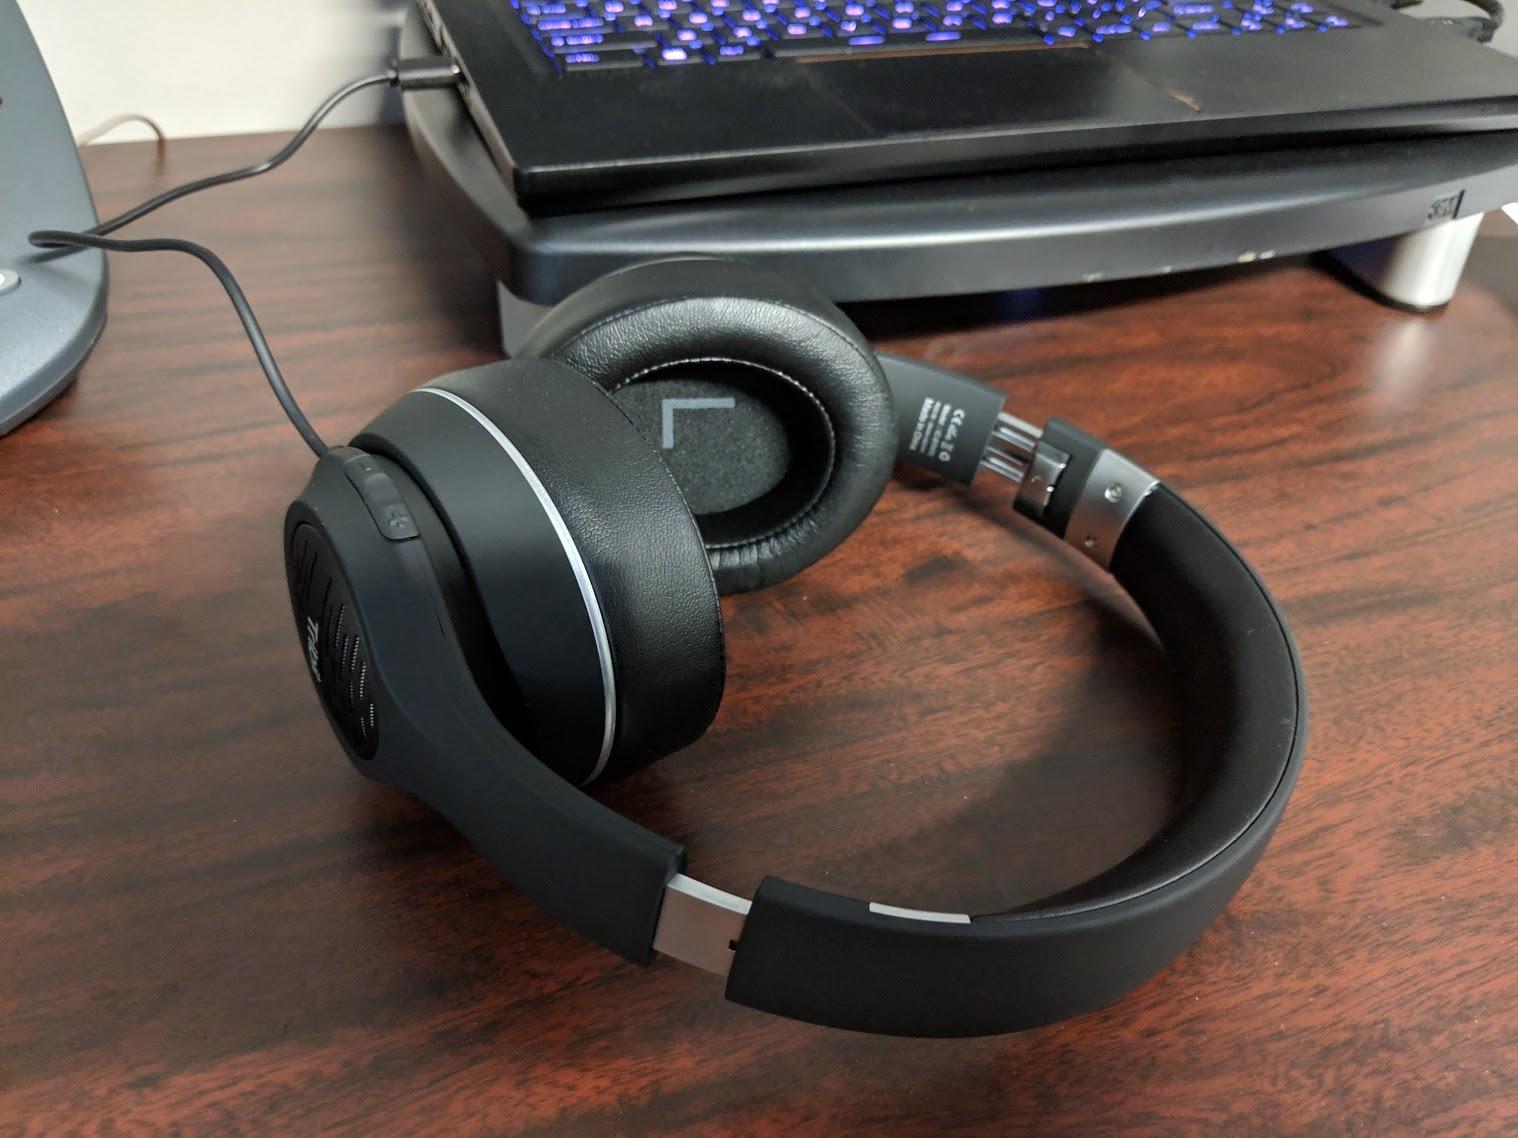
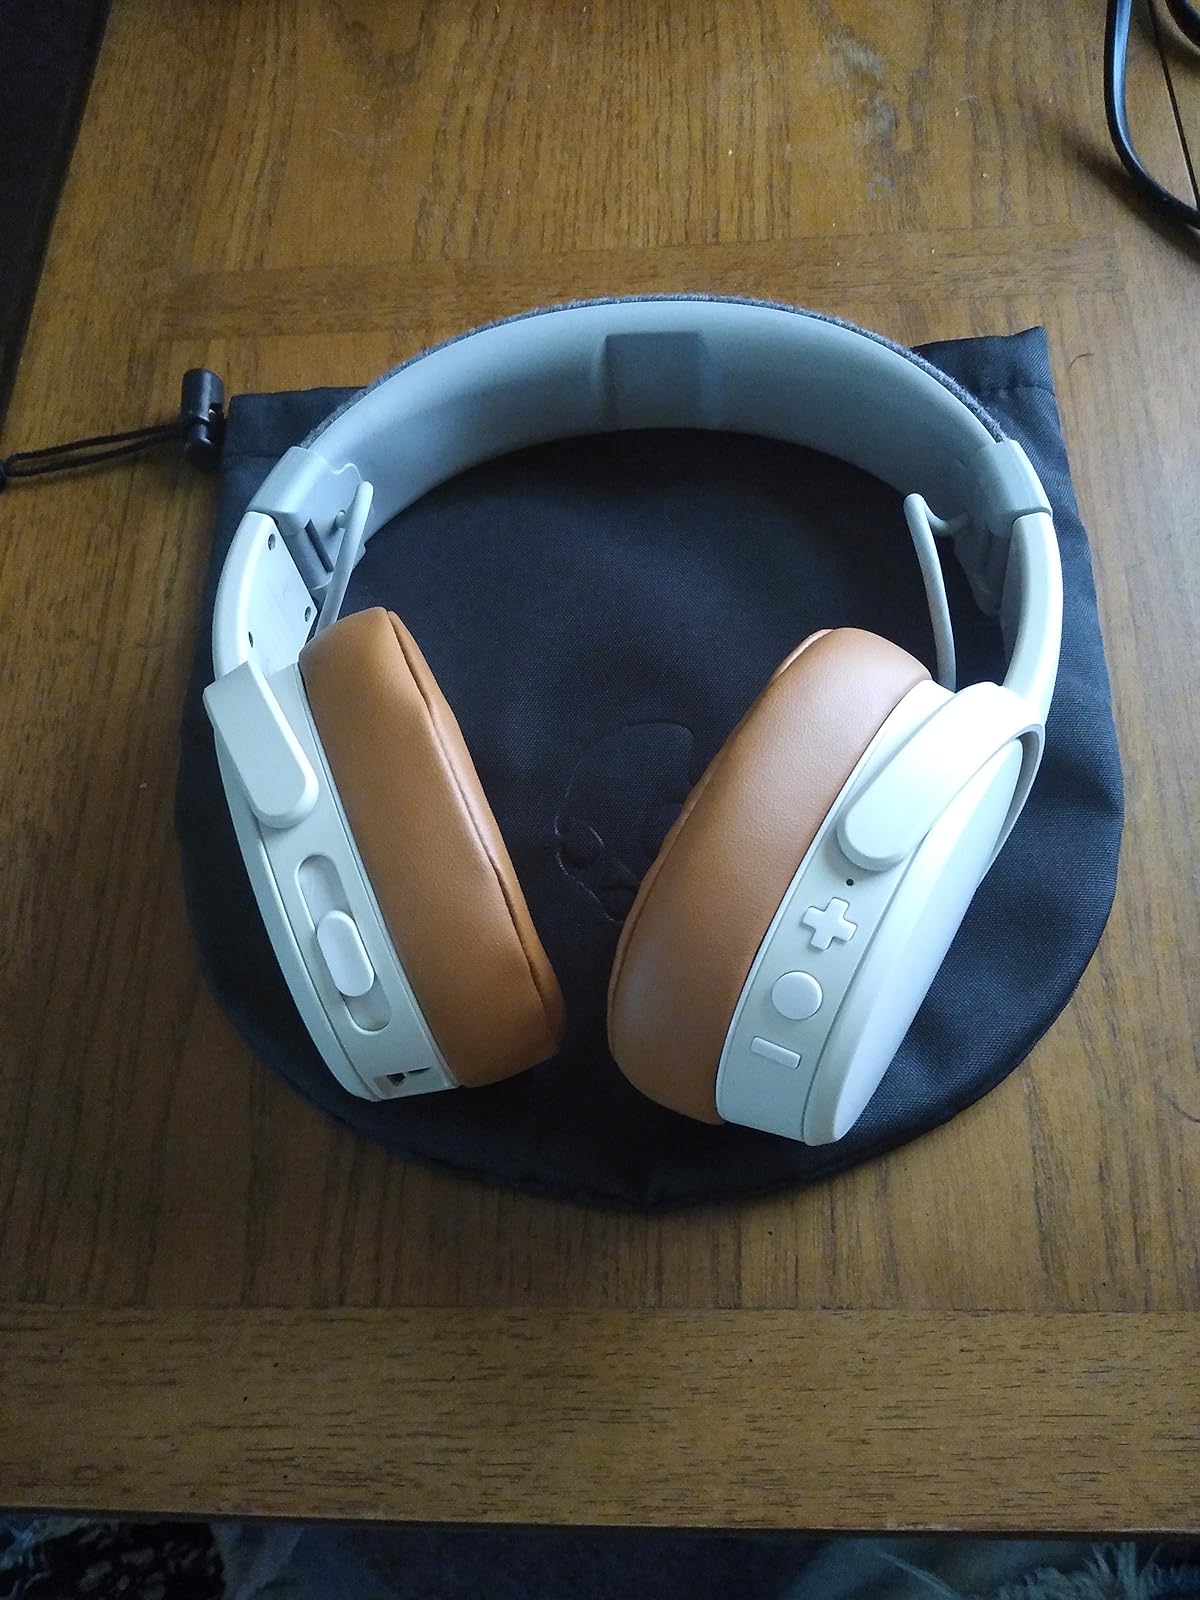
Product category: headphones
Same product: no